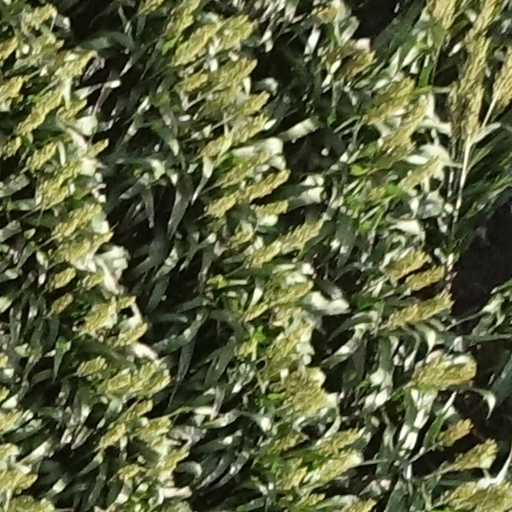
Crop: sorghum